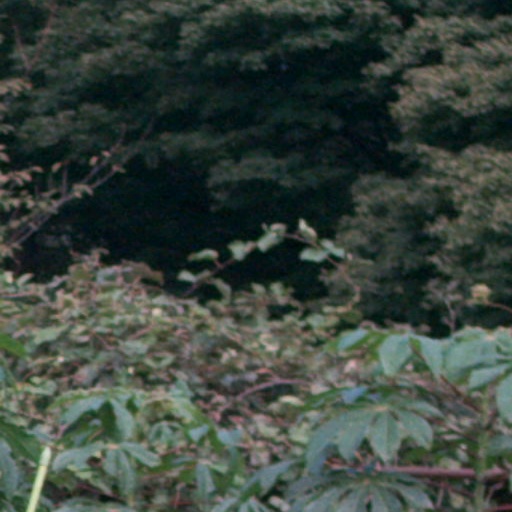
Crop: cassava